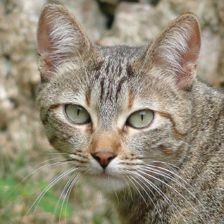
Label: animals